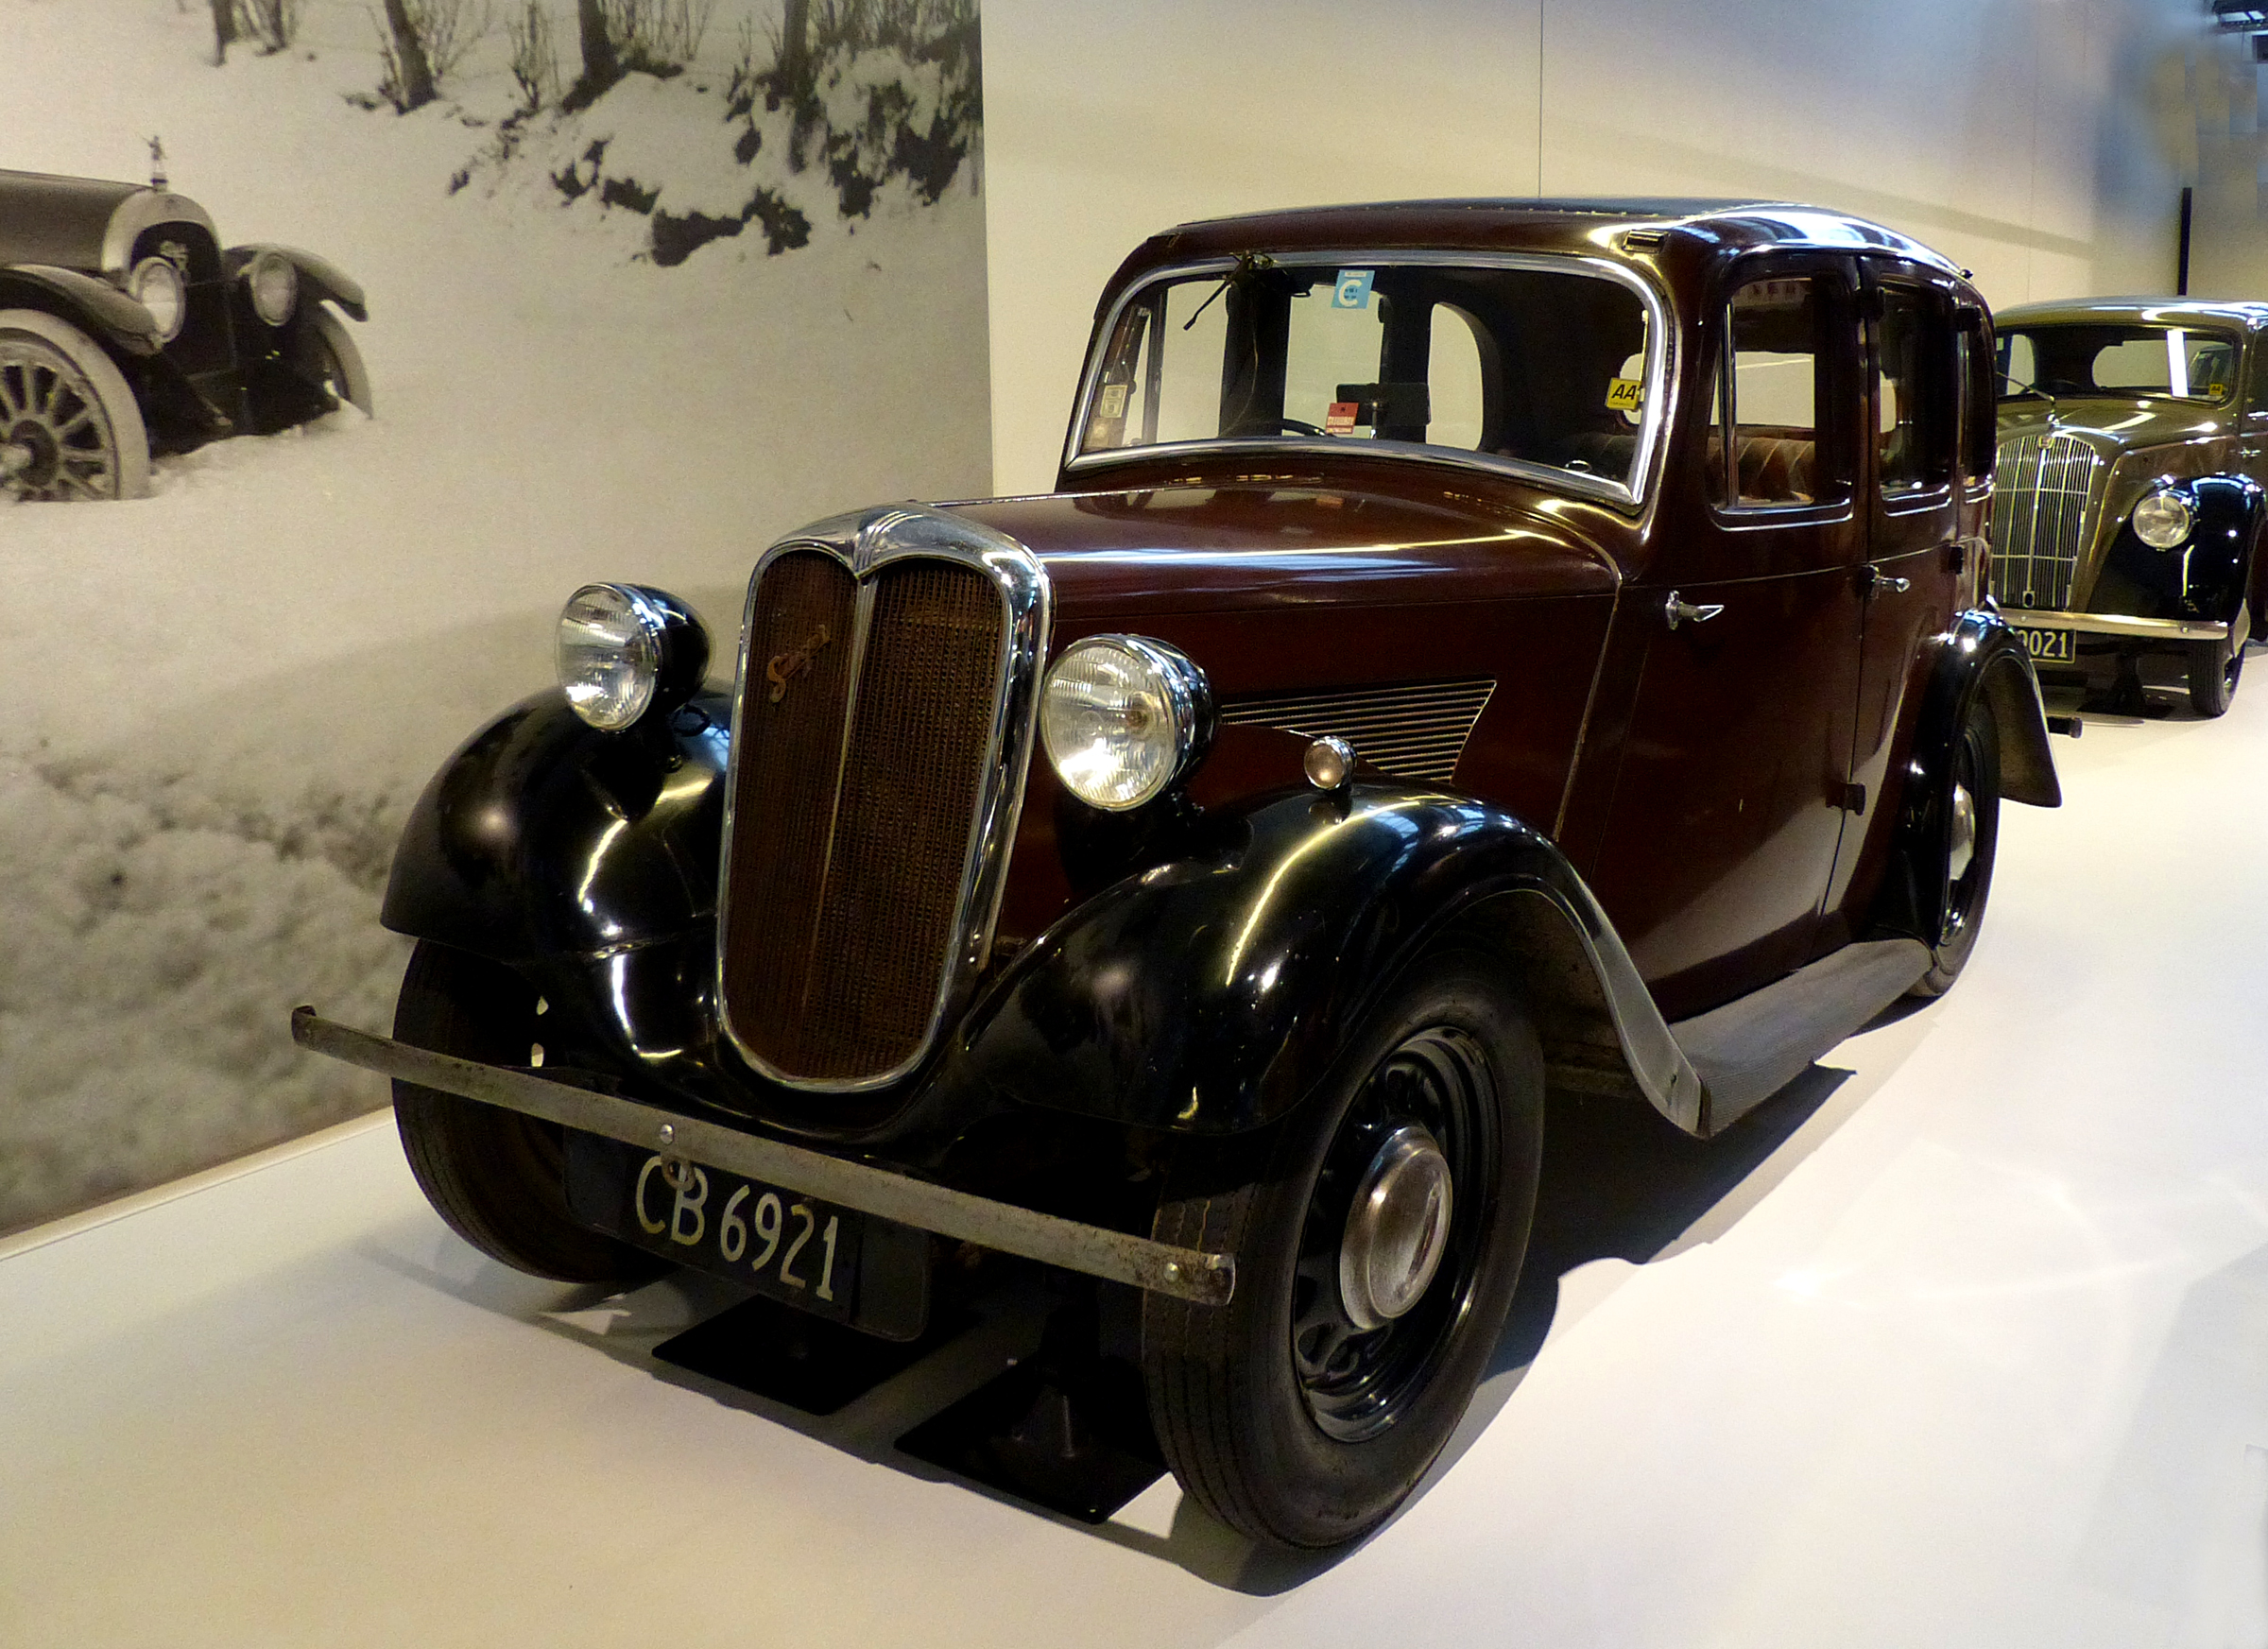
car, vehicle, motor vehicle, vintage car, ford, sedan, classic, panasonicdmcfz200, cardisplay, antique car, land vehicle, touring car, automobile make, luxury vehicle, ford model y